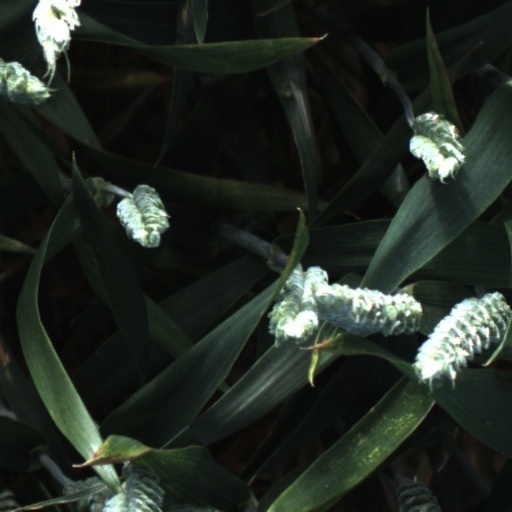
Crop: wheat